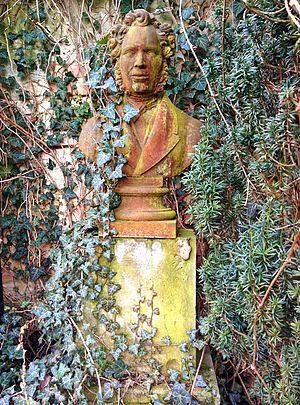
Karl Schleps est un architecte autrichien.